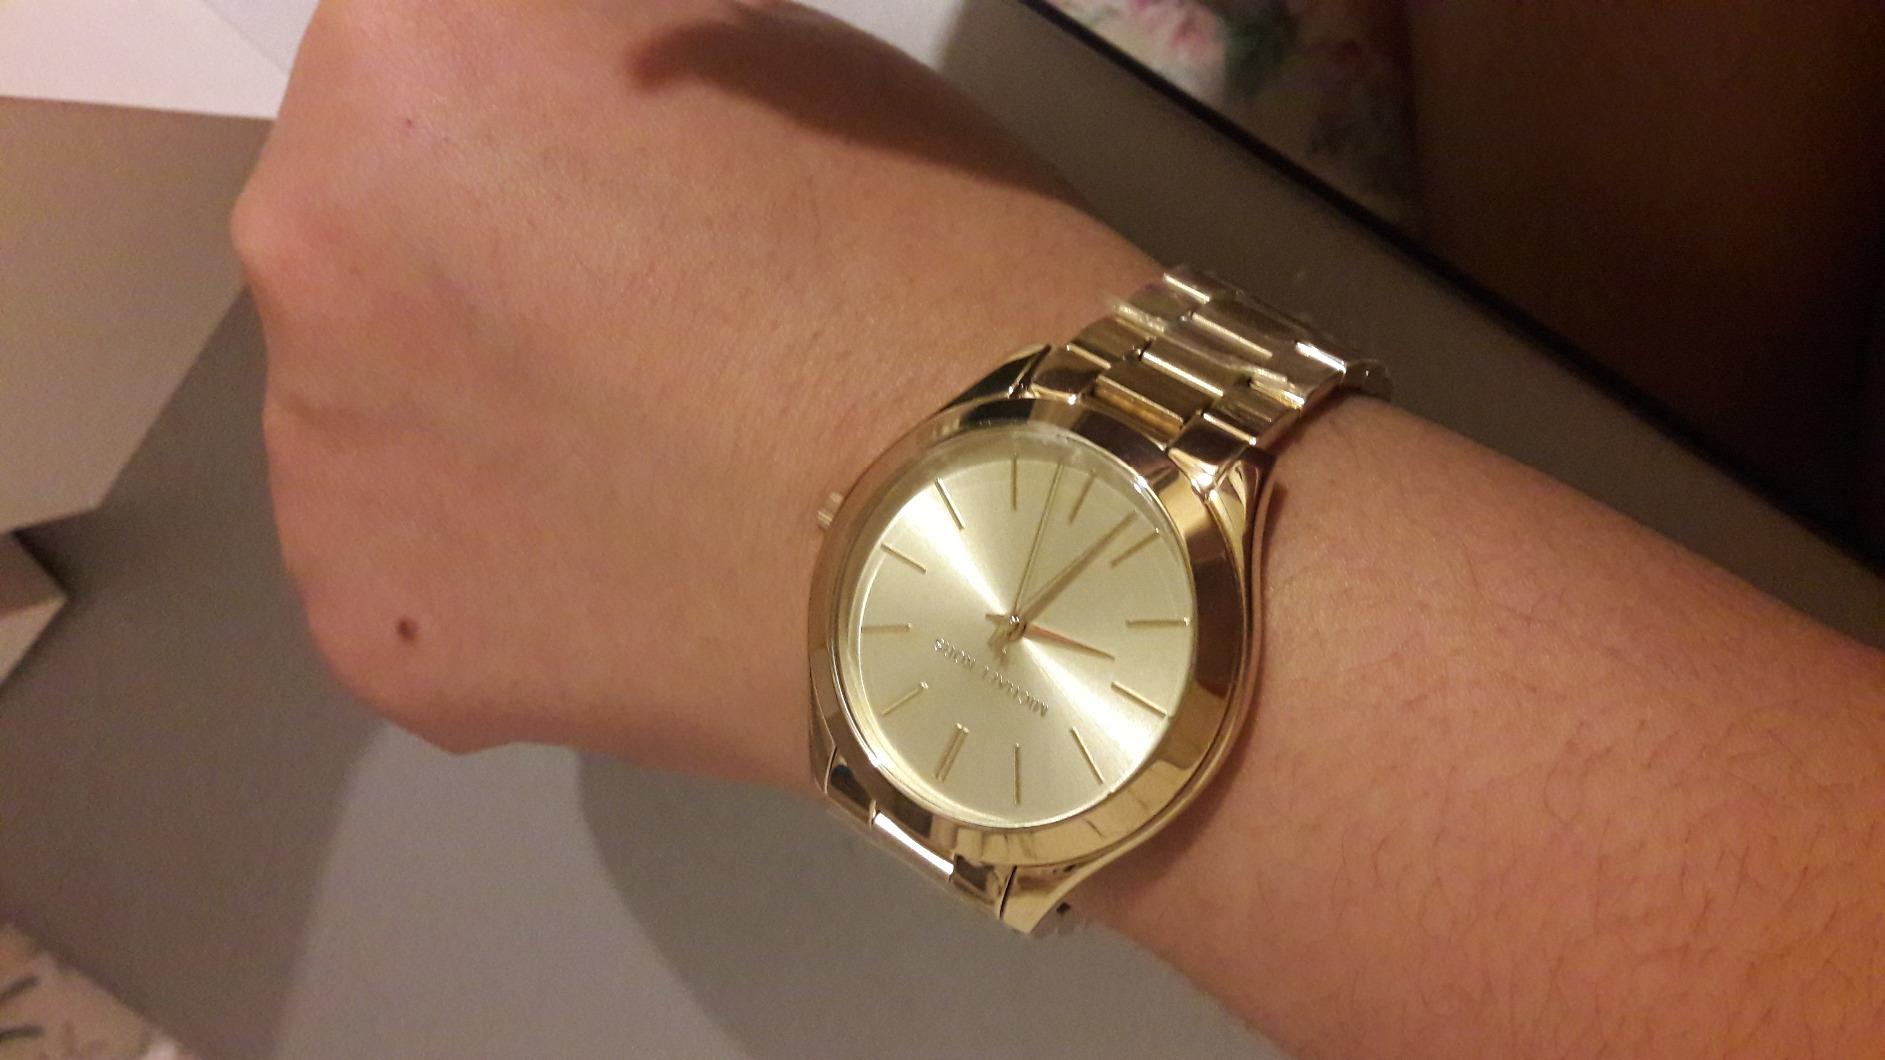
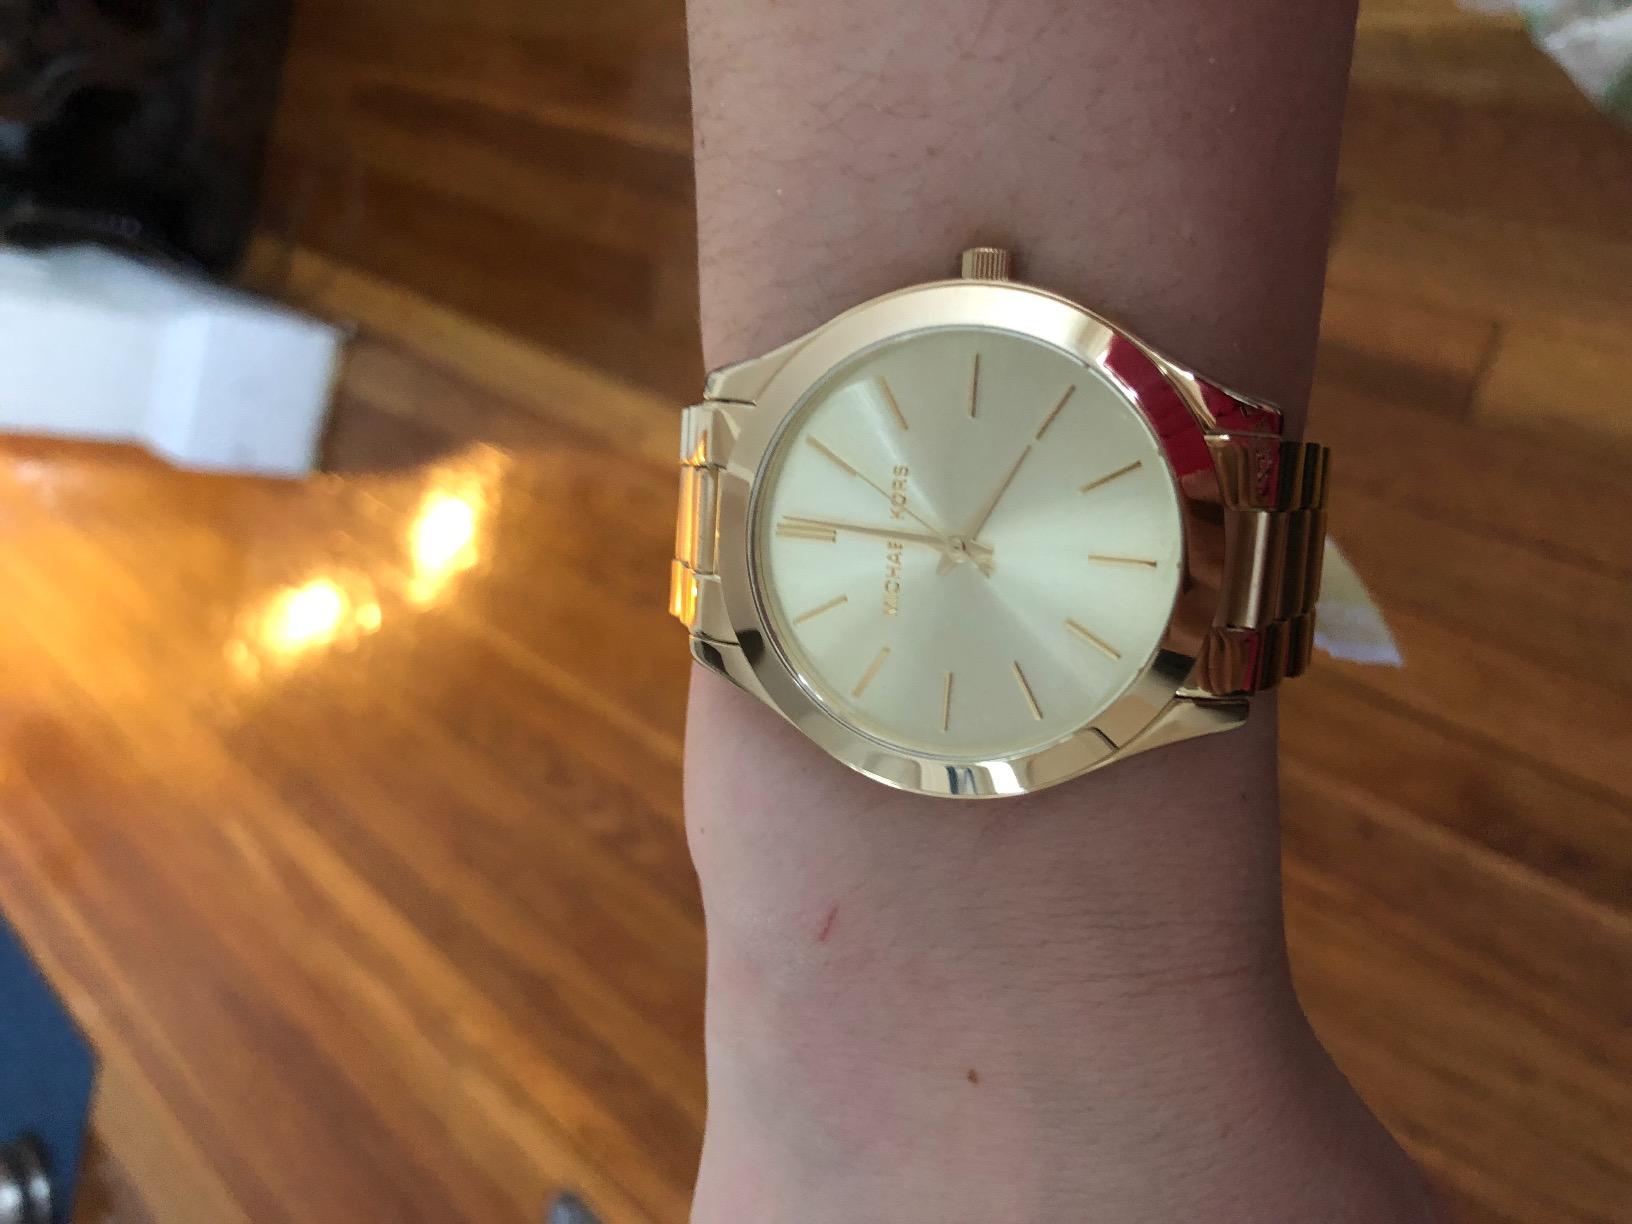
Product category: accessories_watch
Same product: yes